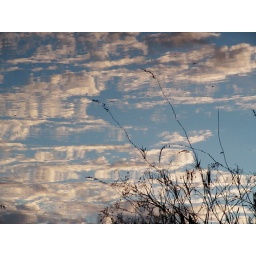
Clouds and blue sky reflected in the canal.